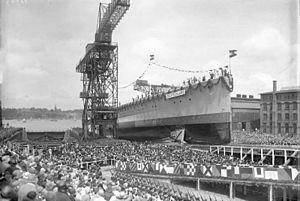
Le Deutschland, plus tard renommé Lützow en 1939 à la veille du conflit mondial, est le premier croiseur lourd de la classe Deutschland.